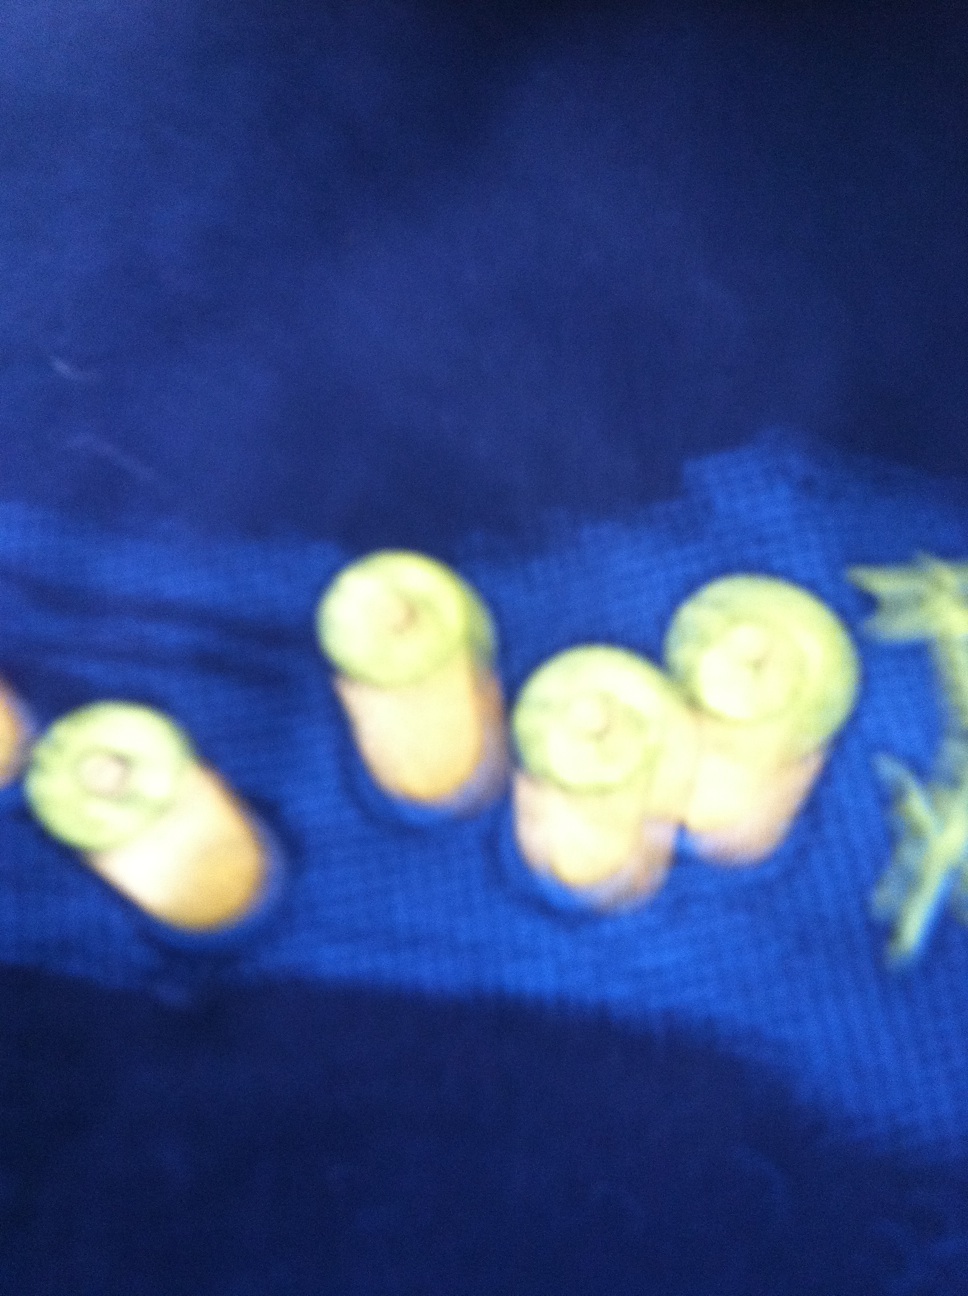Question: Hi, what does the logo say?
Answer: unanswerable